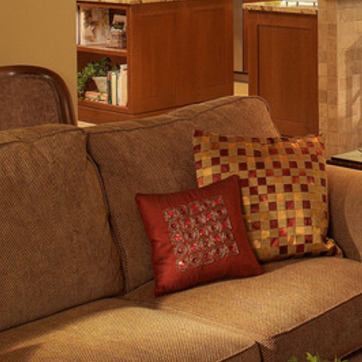
Material: fabric